Austro-Hungarian Navy

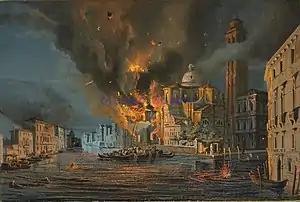
Venice under Austrian bombardment, 1849

The stalemate in the Adriatic came to an end as the Papal States and the Kingdom of the Two Sicilies pulled out of the war. Austrian reinforcements bolstered Radetzky's forces in the Italian peninsula and following the Battle of Custoza in July 1848, the tide of the war turned in Austria's favor. On 9 August, an armistice was signed between Sardinia and Austria, and a month later, Admiral Martini was released in a prisoner exchange and returned as head of the Navy. While Martini unsuccessfully lobbied for the purchase of new steam ships to re-establish a blockade of Venice, Sardinia resumed the war with Austria on 12 March 1849. This led to the disastrous Sardinian defeat at the Battle of Novara ten days later. The decisive defeat forced King Charles Albert of Sardinia to abdicate the throne of Sardinia in favor of his son Victor Emmanuel II and brought the First War of Italian Independence to an end in August 1849. Venice was the last Italian nationalist holdout to fall on 27 August 1849.